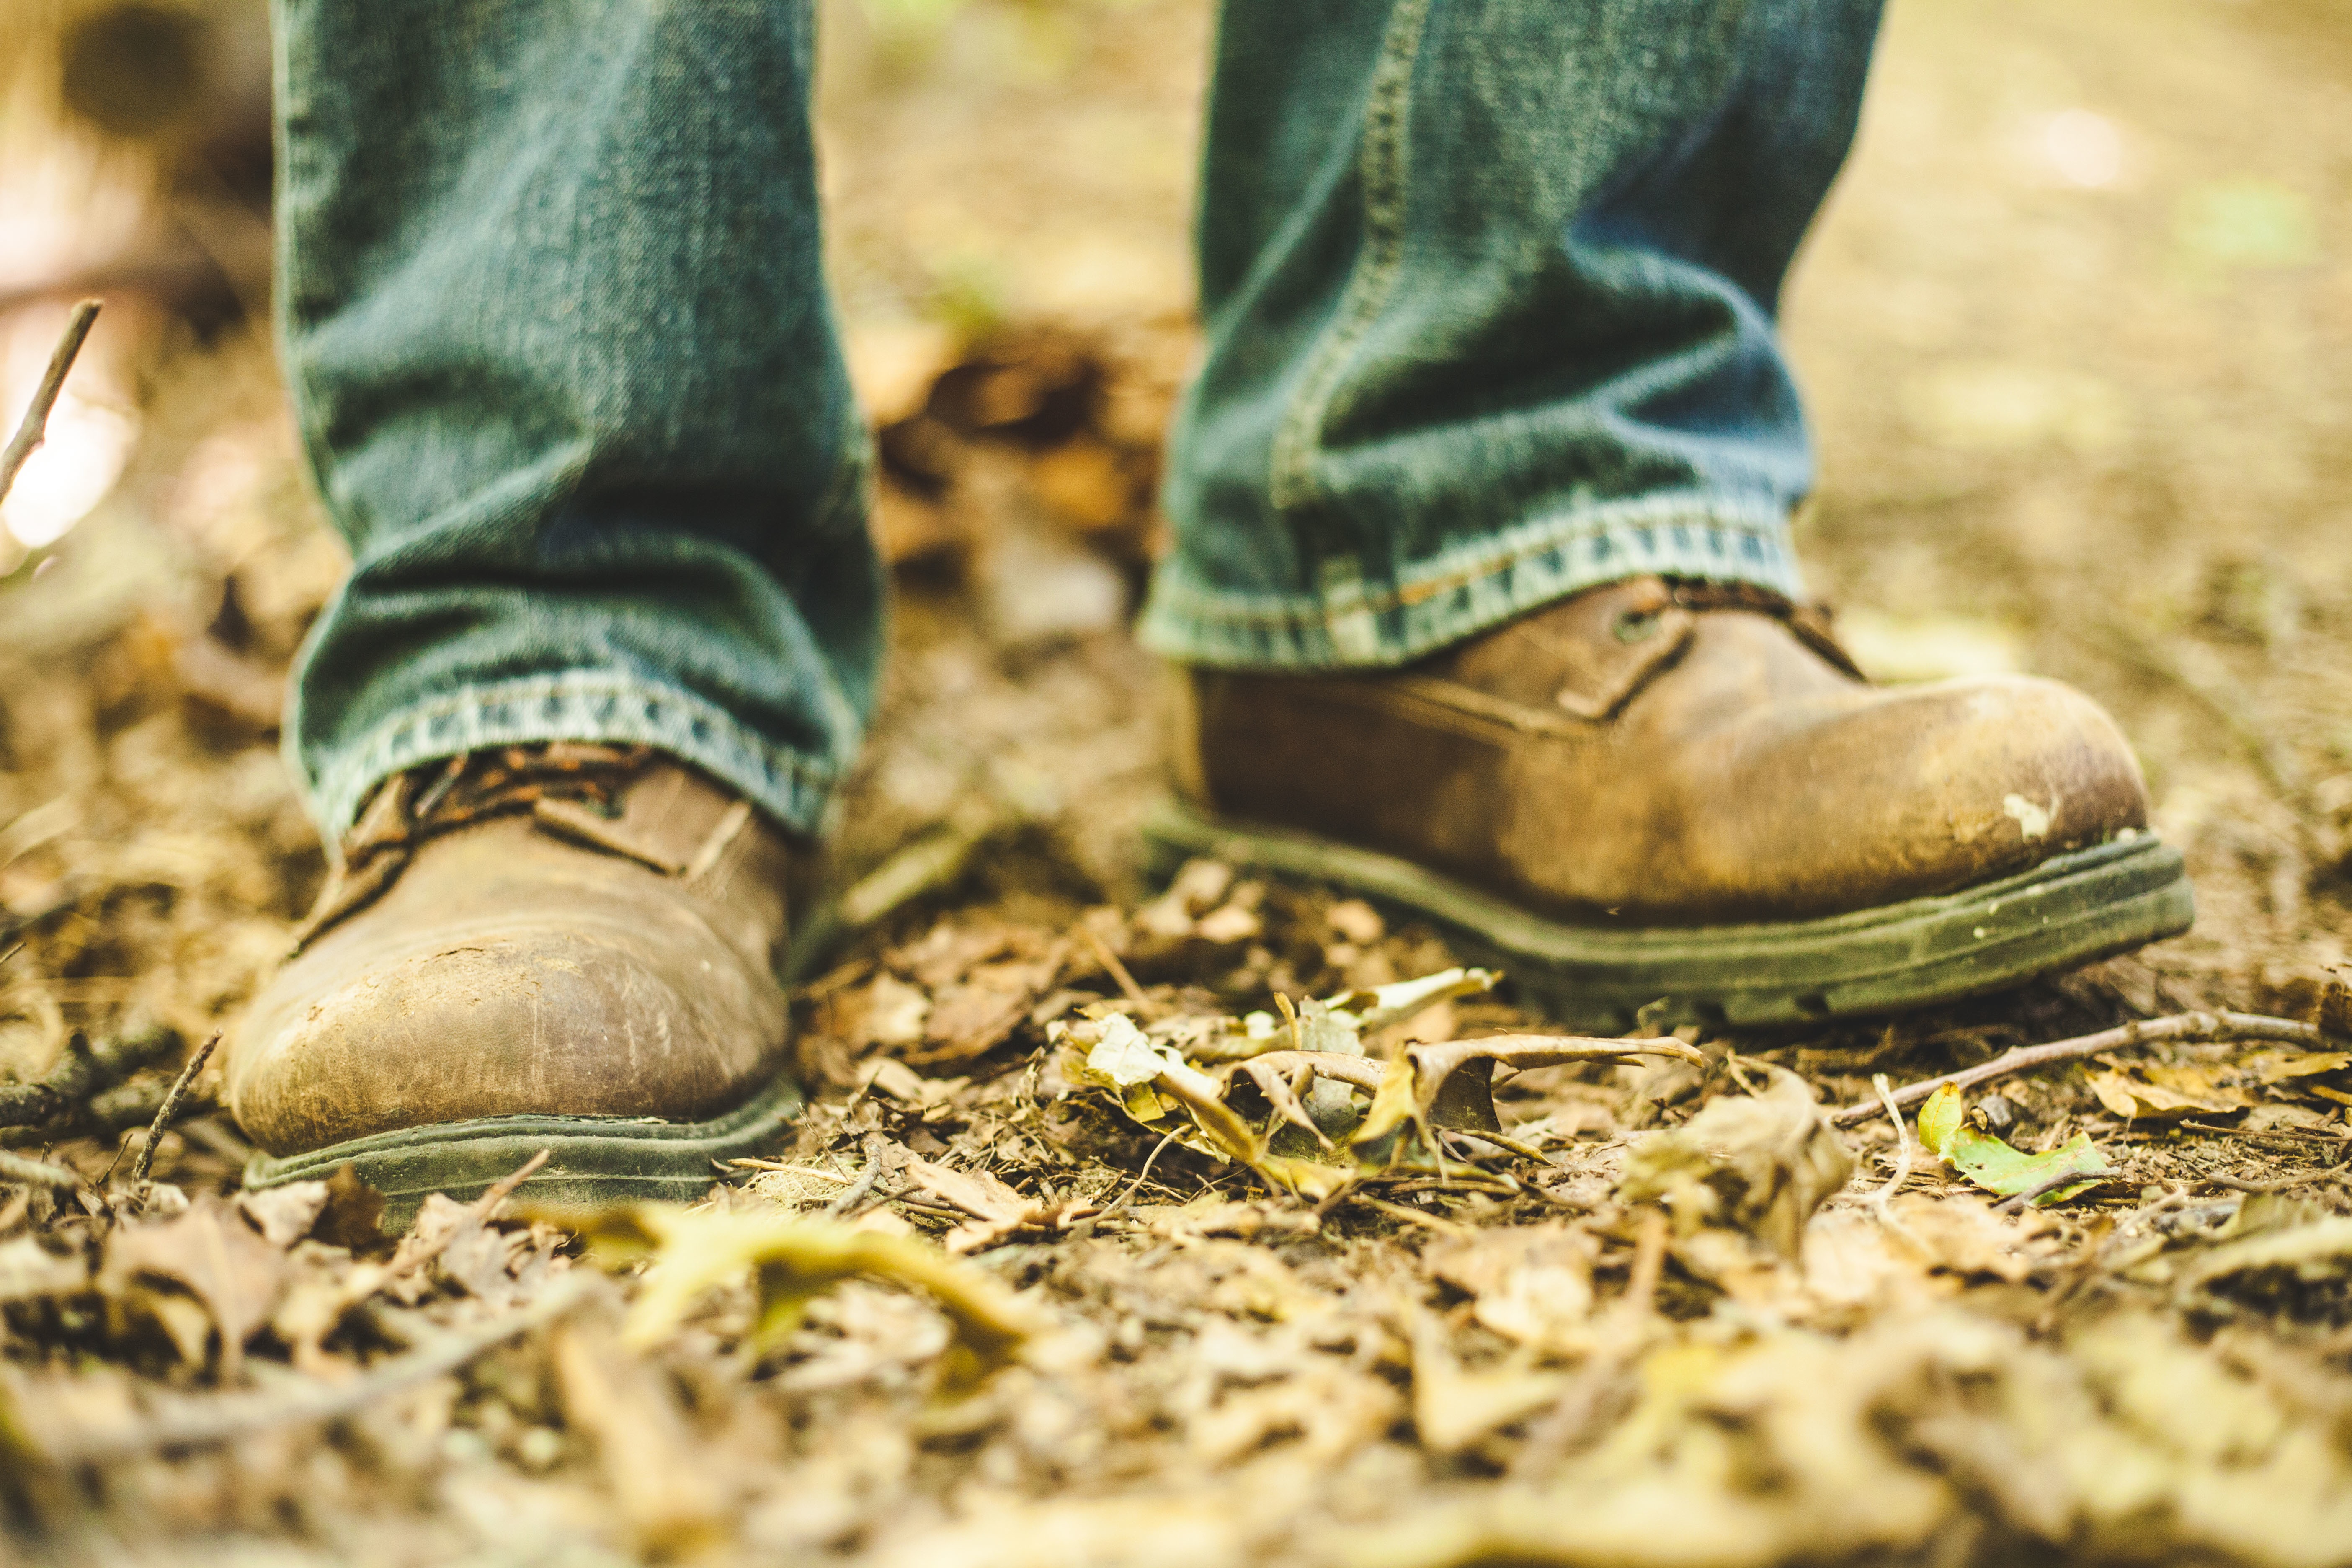
shoe, boot, leg, spring, green, autumn, soil, season, footwear